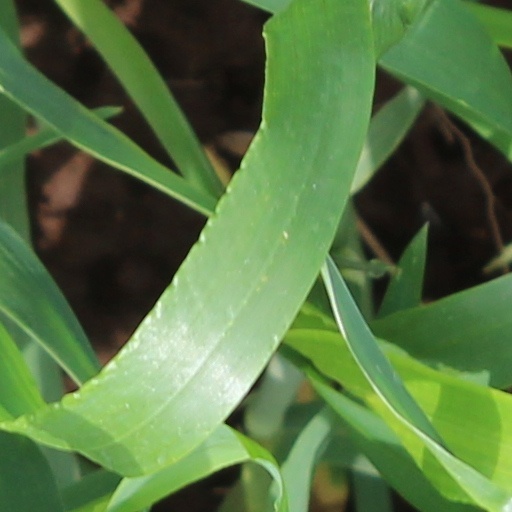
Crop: wheat